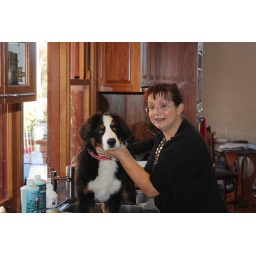
August 2010 Ivana bathing 4 month old Merlin in kitchen sink